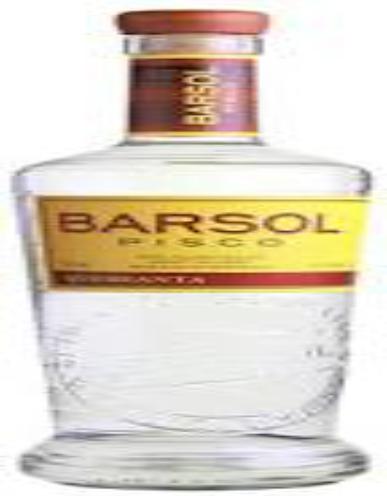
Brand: BARSOL
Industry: Food